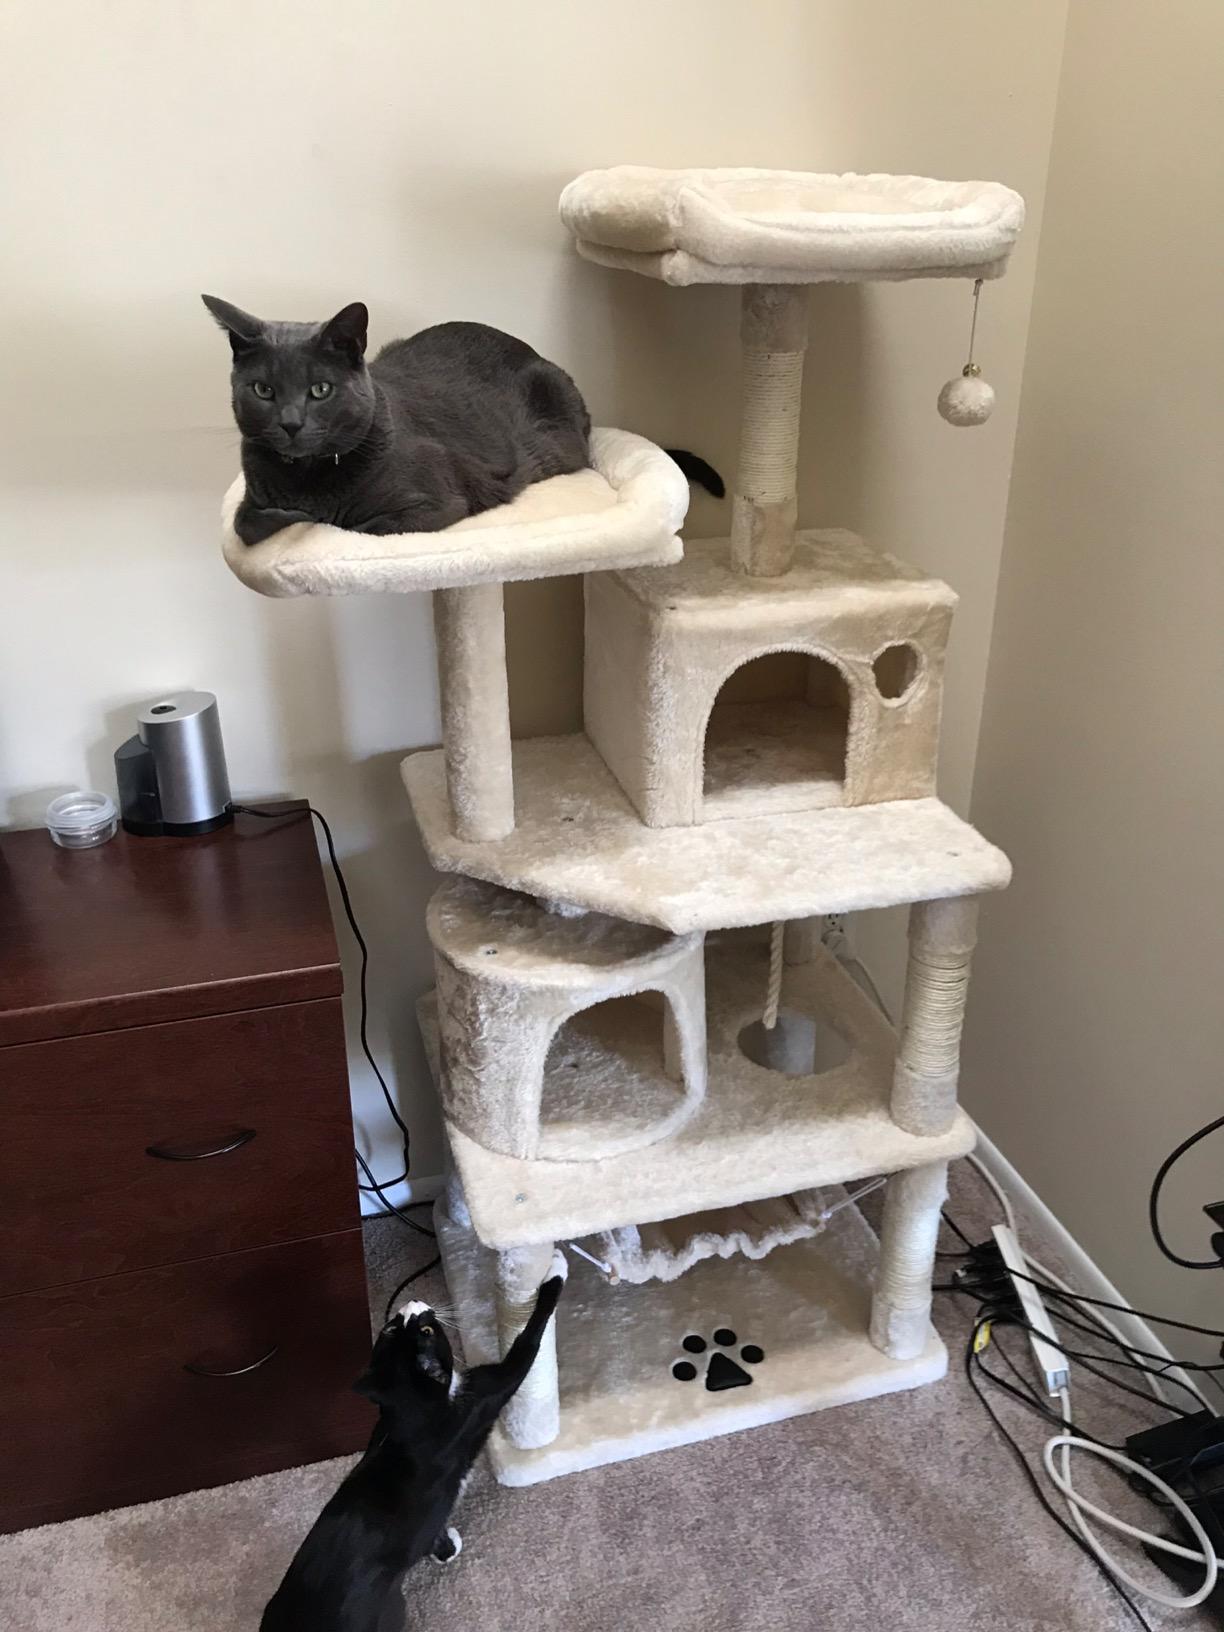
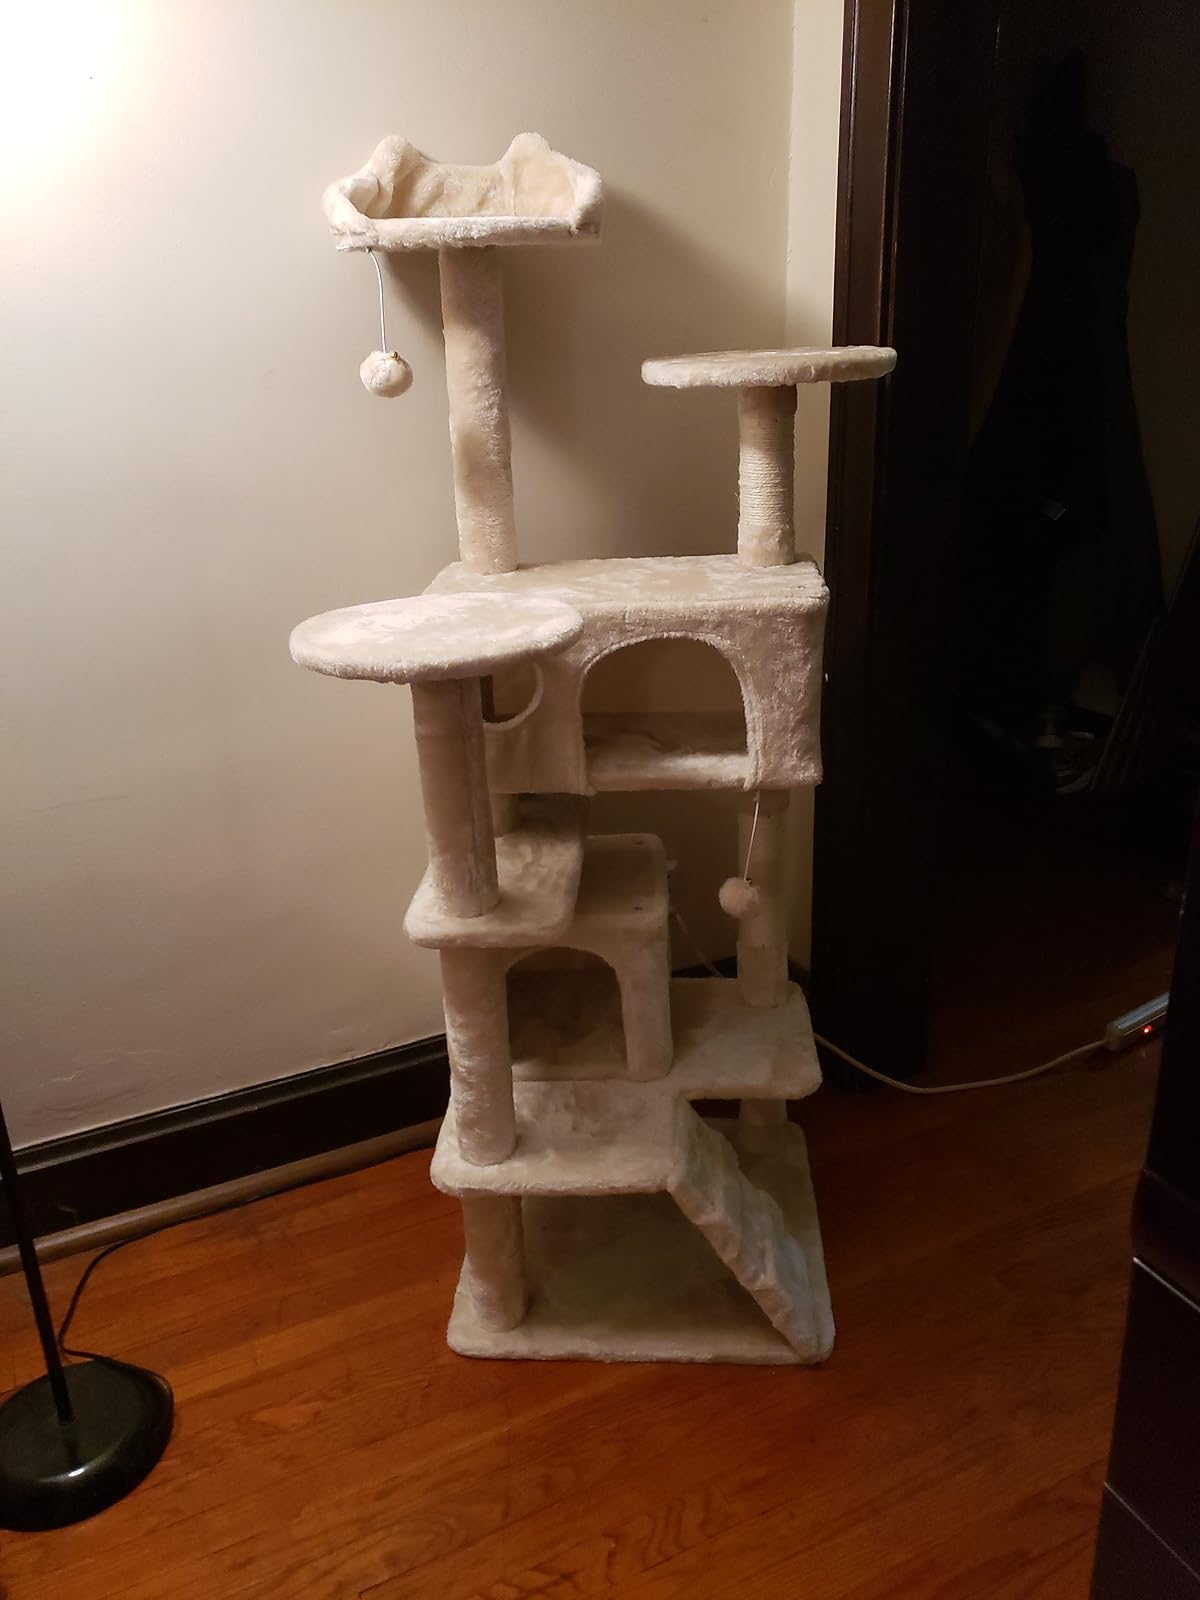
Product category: items_cat tree
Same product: no